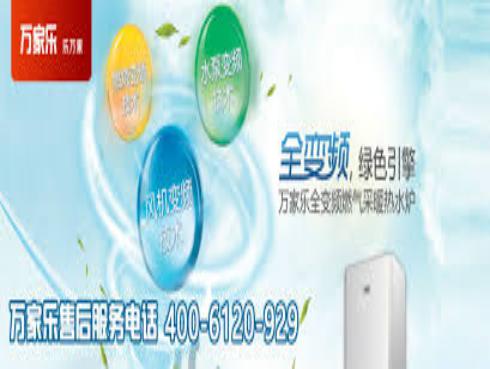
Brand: macro
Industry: Necessities